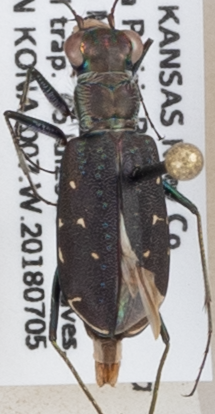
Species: Cicindela punctulata
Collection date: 2018-07-05
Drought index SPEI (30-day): -2.09
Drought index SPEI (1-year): -2.01
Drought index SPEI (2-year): -0.946